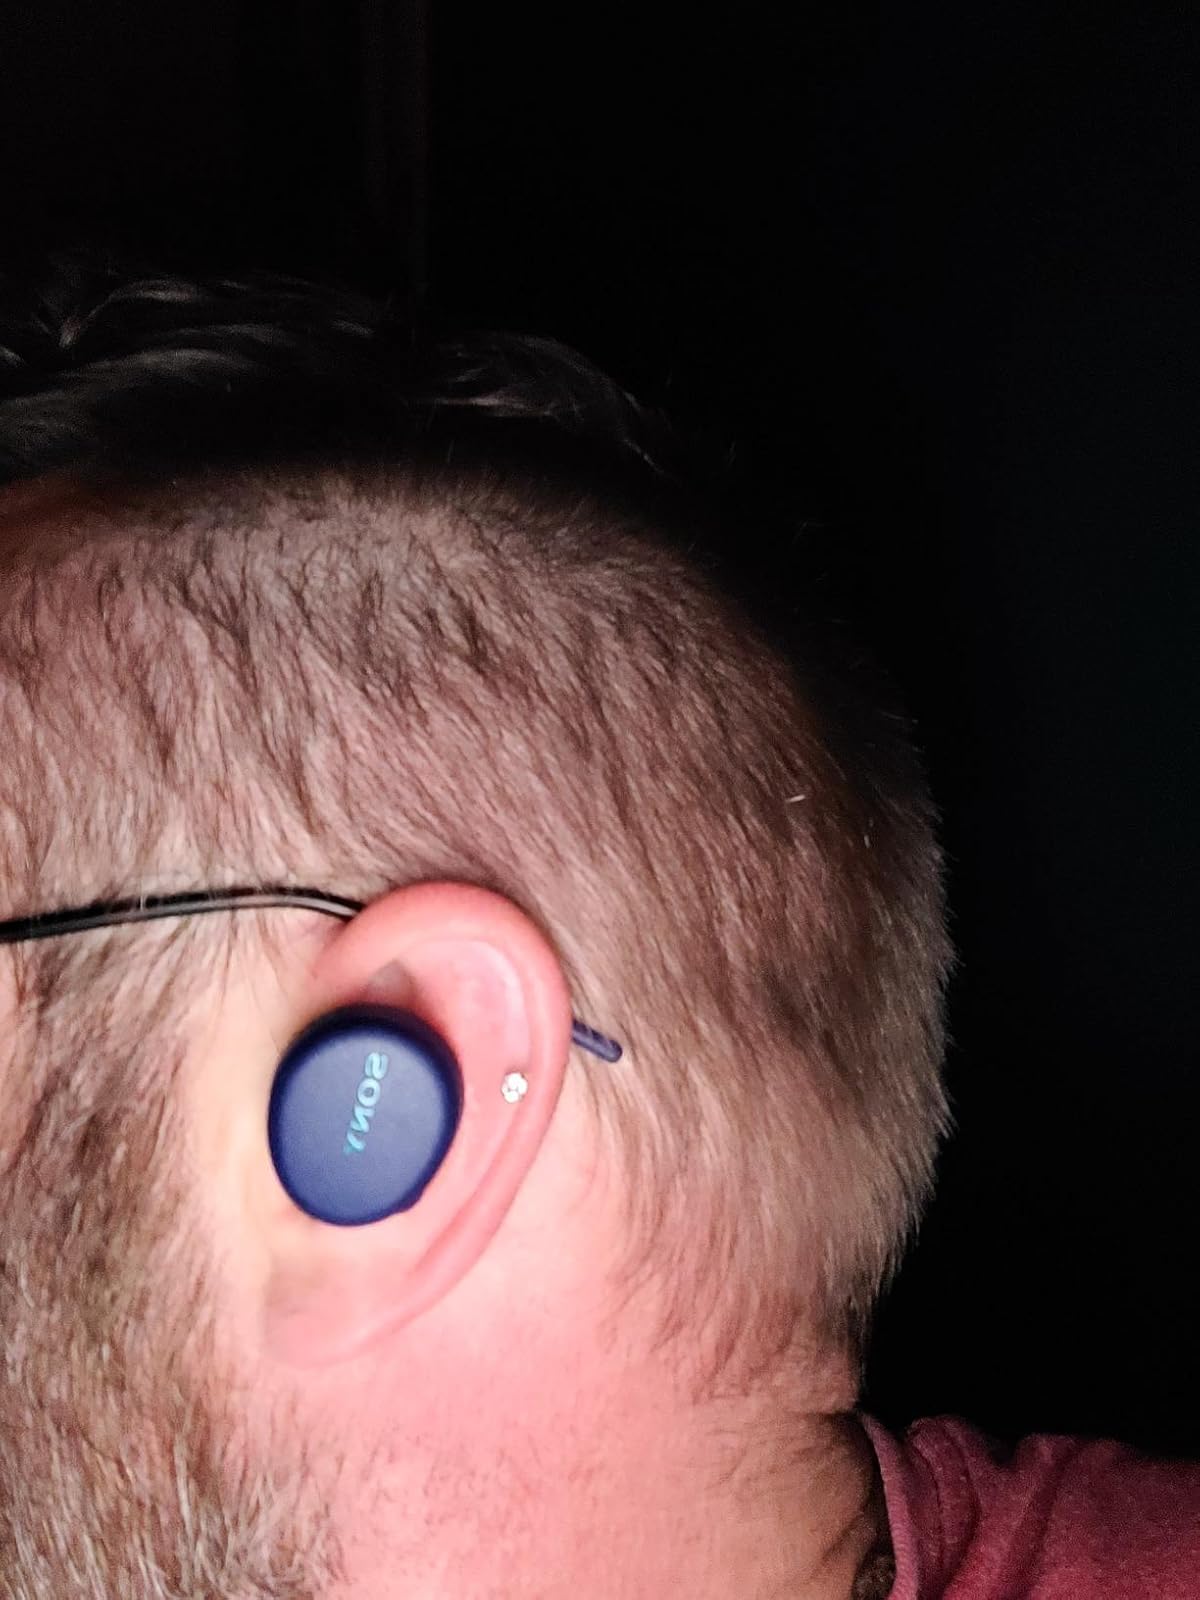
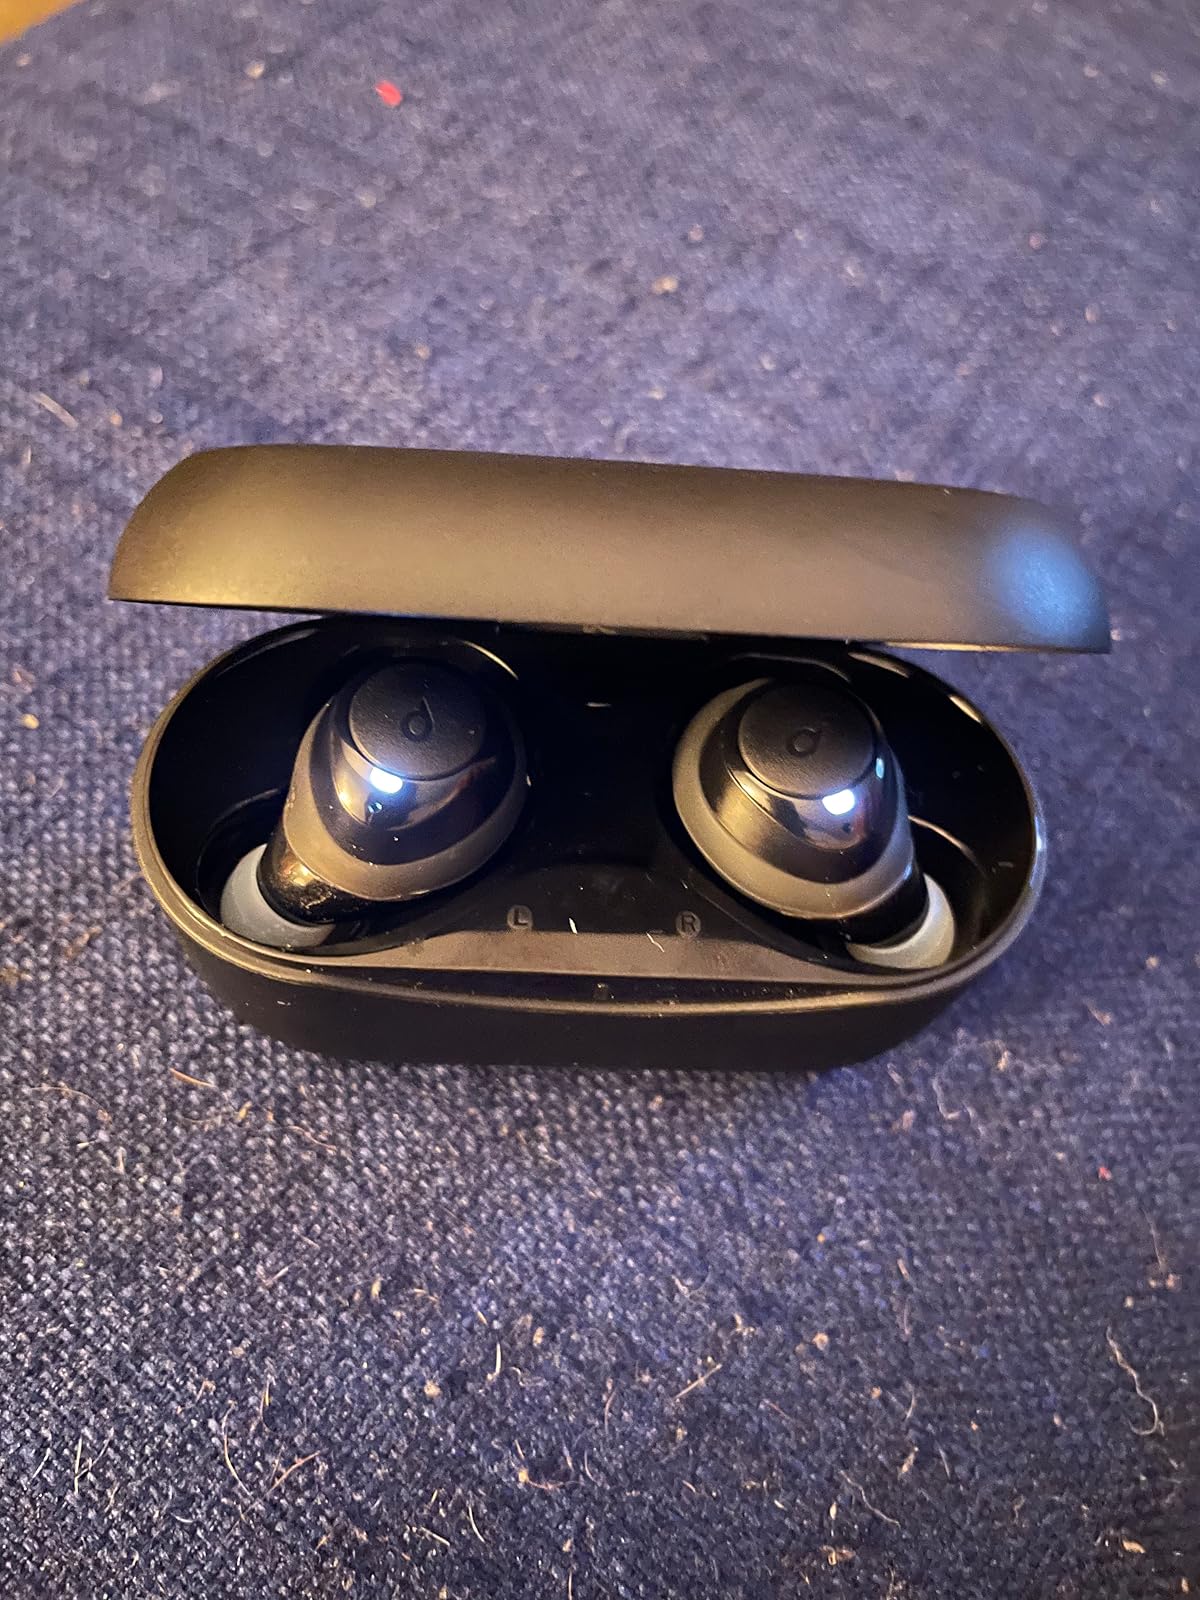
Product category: earbuds
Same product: no